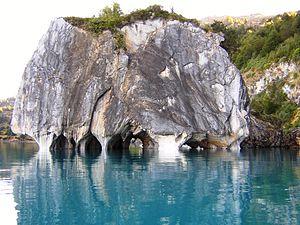
Le lac Buenos Aires/General Carrera se trouve en Patagonie, à la frontière entre l'Argentine et le Chili. En Argentine, il porte le nom de lago Buenos Aires, tandis qu'au Chili il se nomme lago General Carrera. Les deux noms sont acceptés au niveau international.